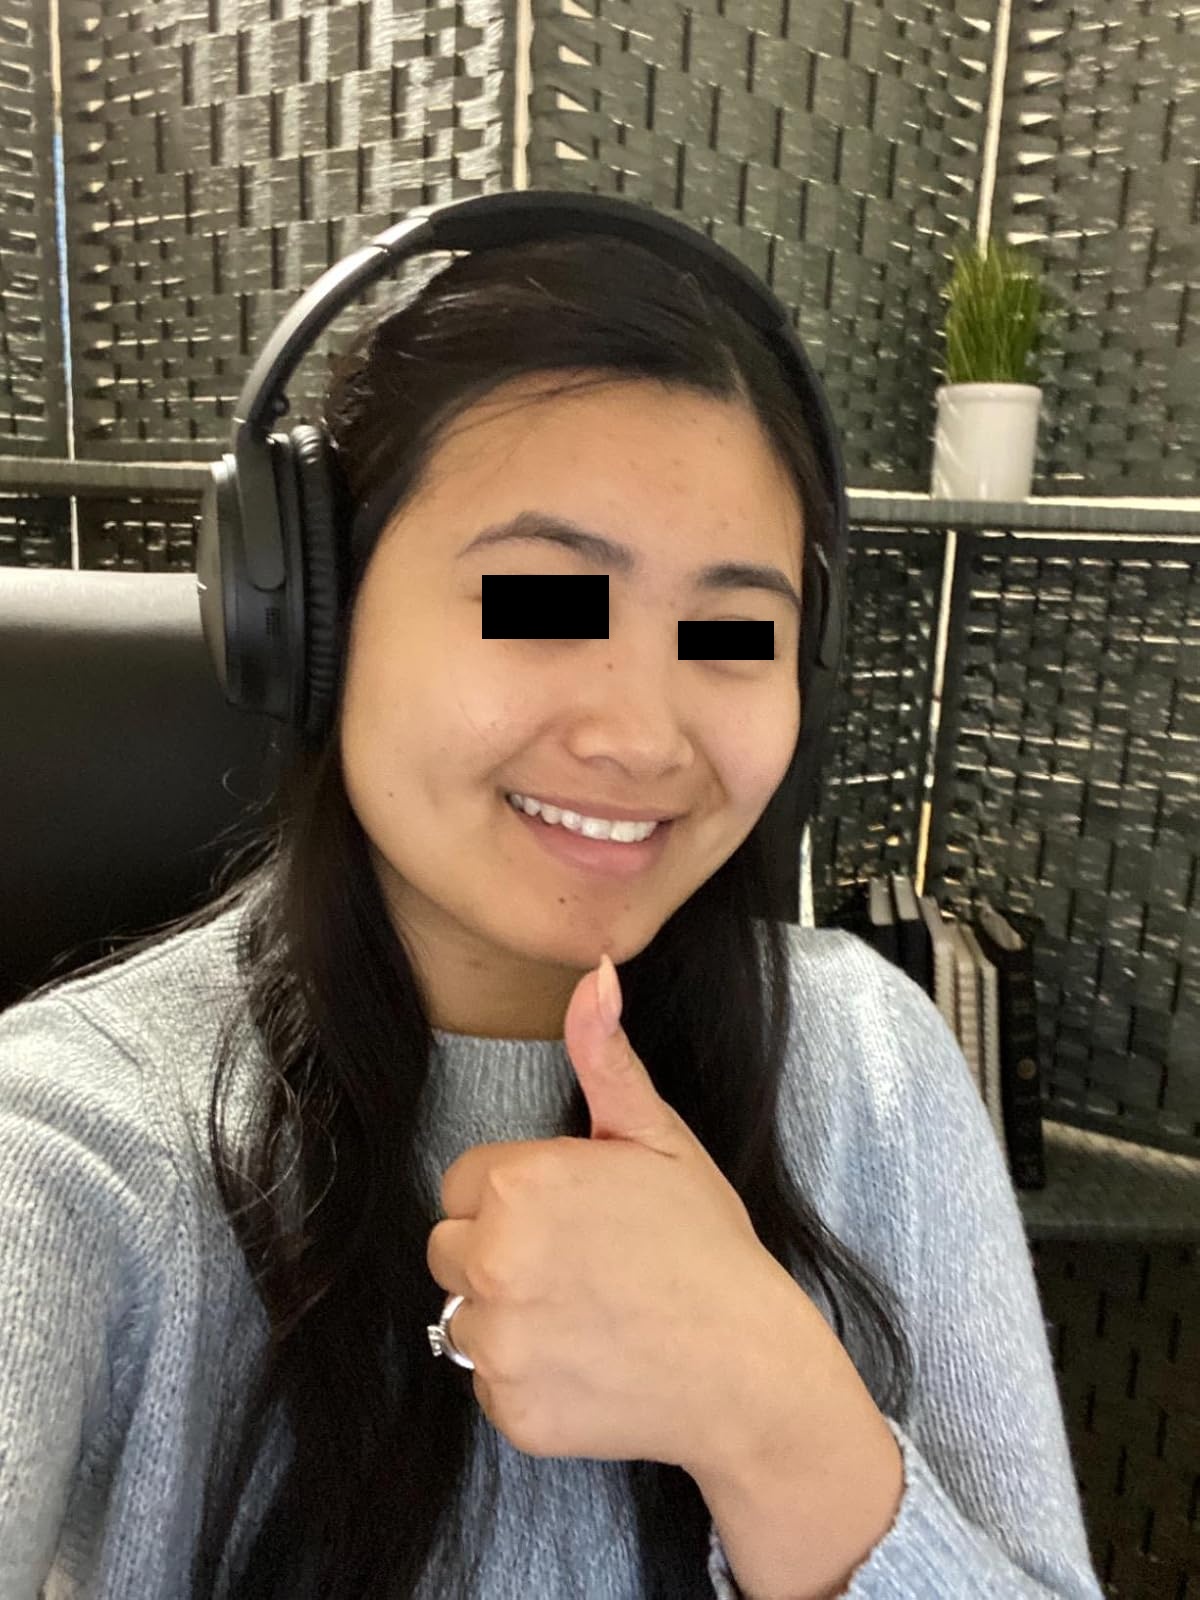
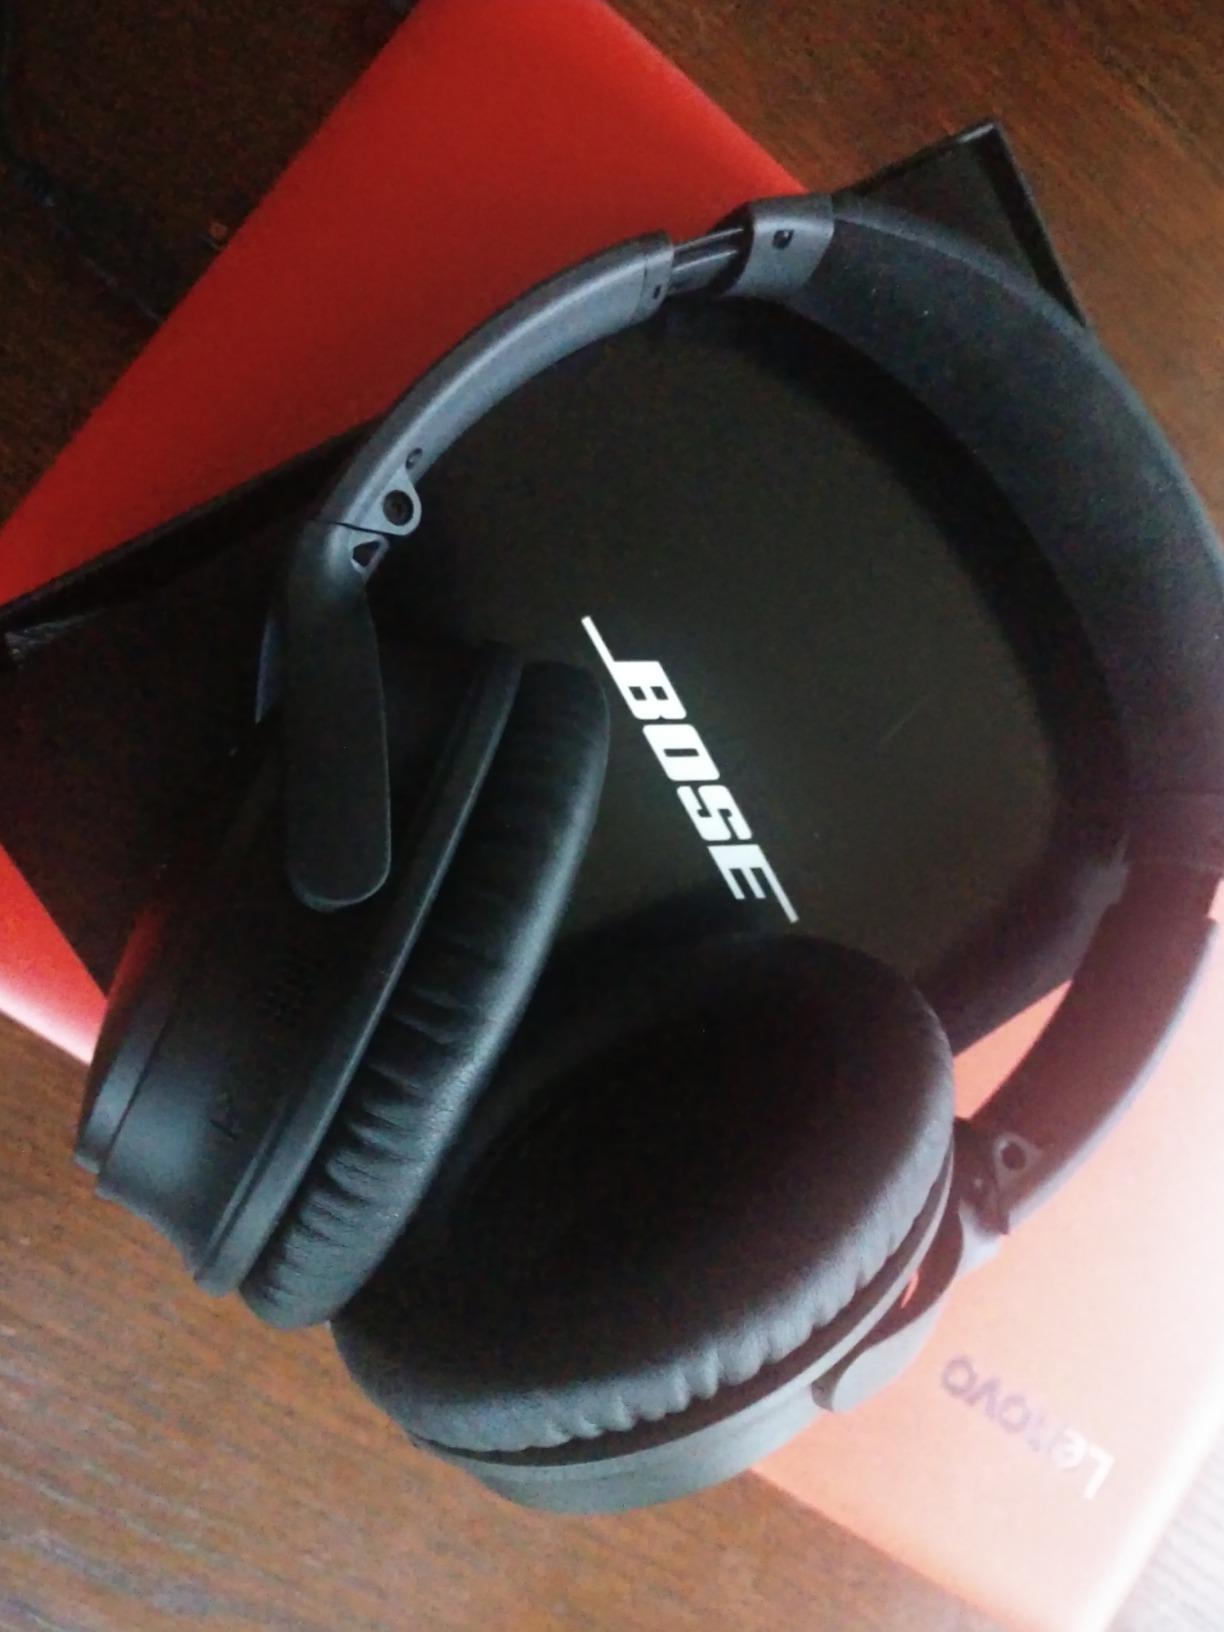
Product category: headphones
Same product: yes